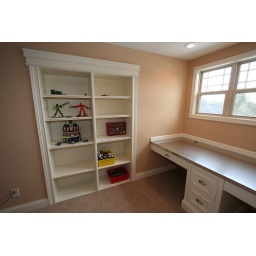
built in book shelf